Dead Frontier

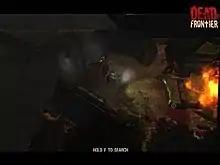
"Dead Frontier" 3D version screenshot depicting players in the Inner City at the helicopter crash site

A free registration process is required from the user. Once the registration process is completed, the player creates an avatar which can be used to play in a 3D computer graphics environment (although, with certain settings accessible via the forum, players can revert to the classic 2D version, mentioned below). With the avatar, the player is also allowed to interact with multiple services involving trades of in-game items and communication with other players.